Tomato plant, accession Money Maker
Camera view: vertical (180 deg); turntable rotation: 120 degrees
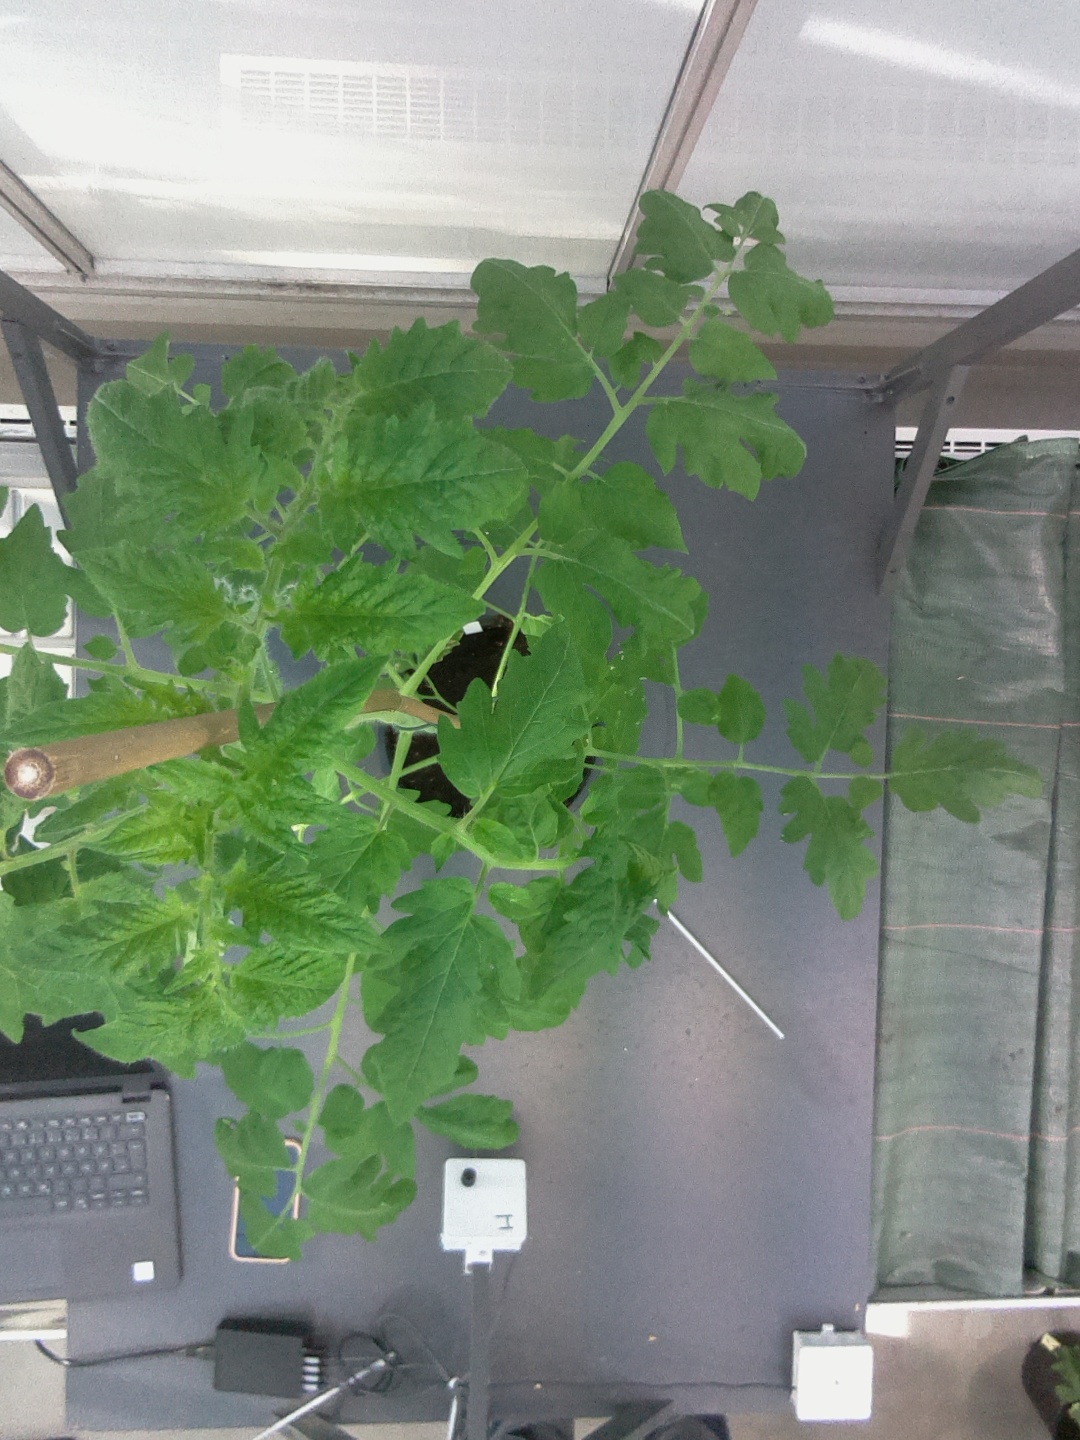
BBCH growth stage 60: First flowers open